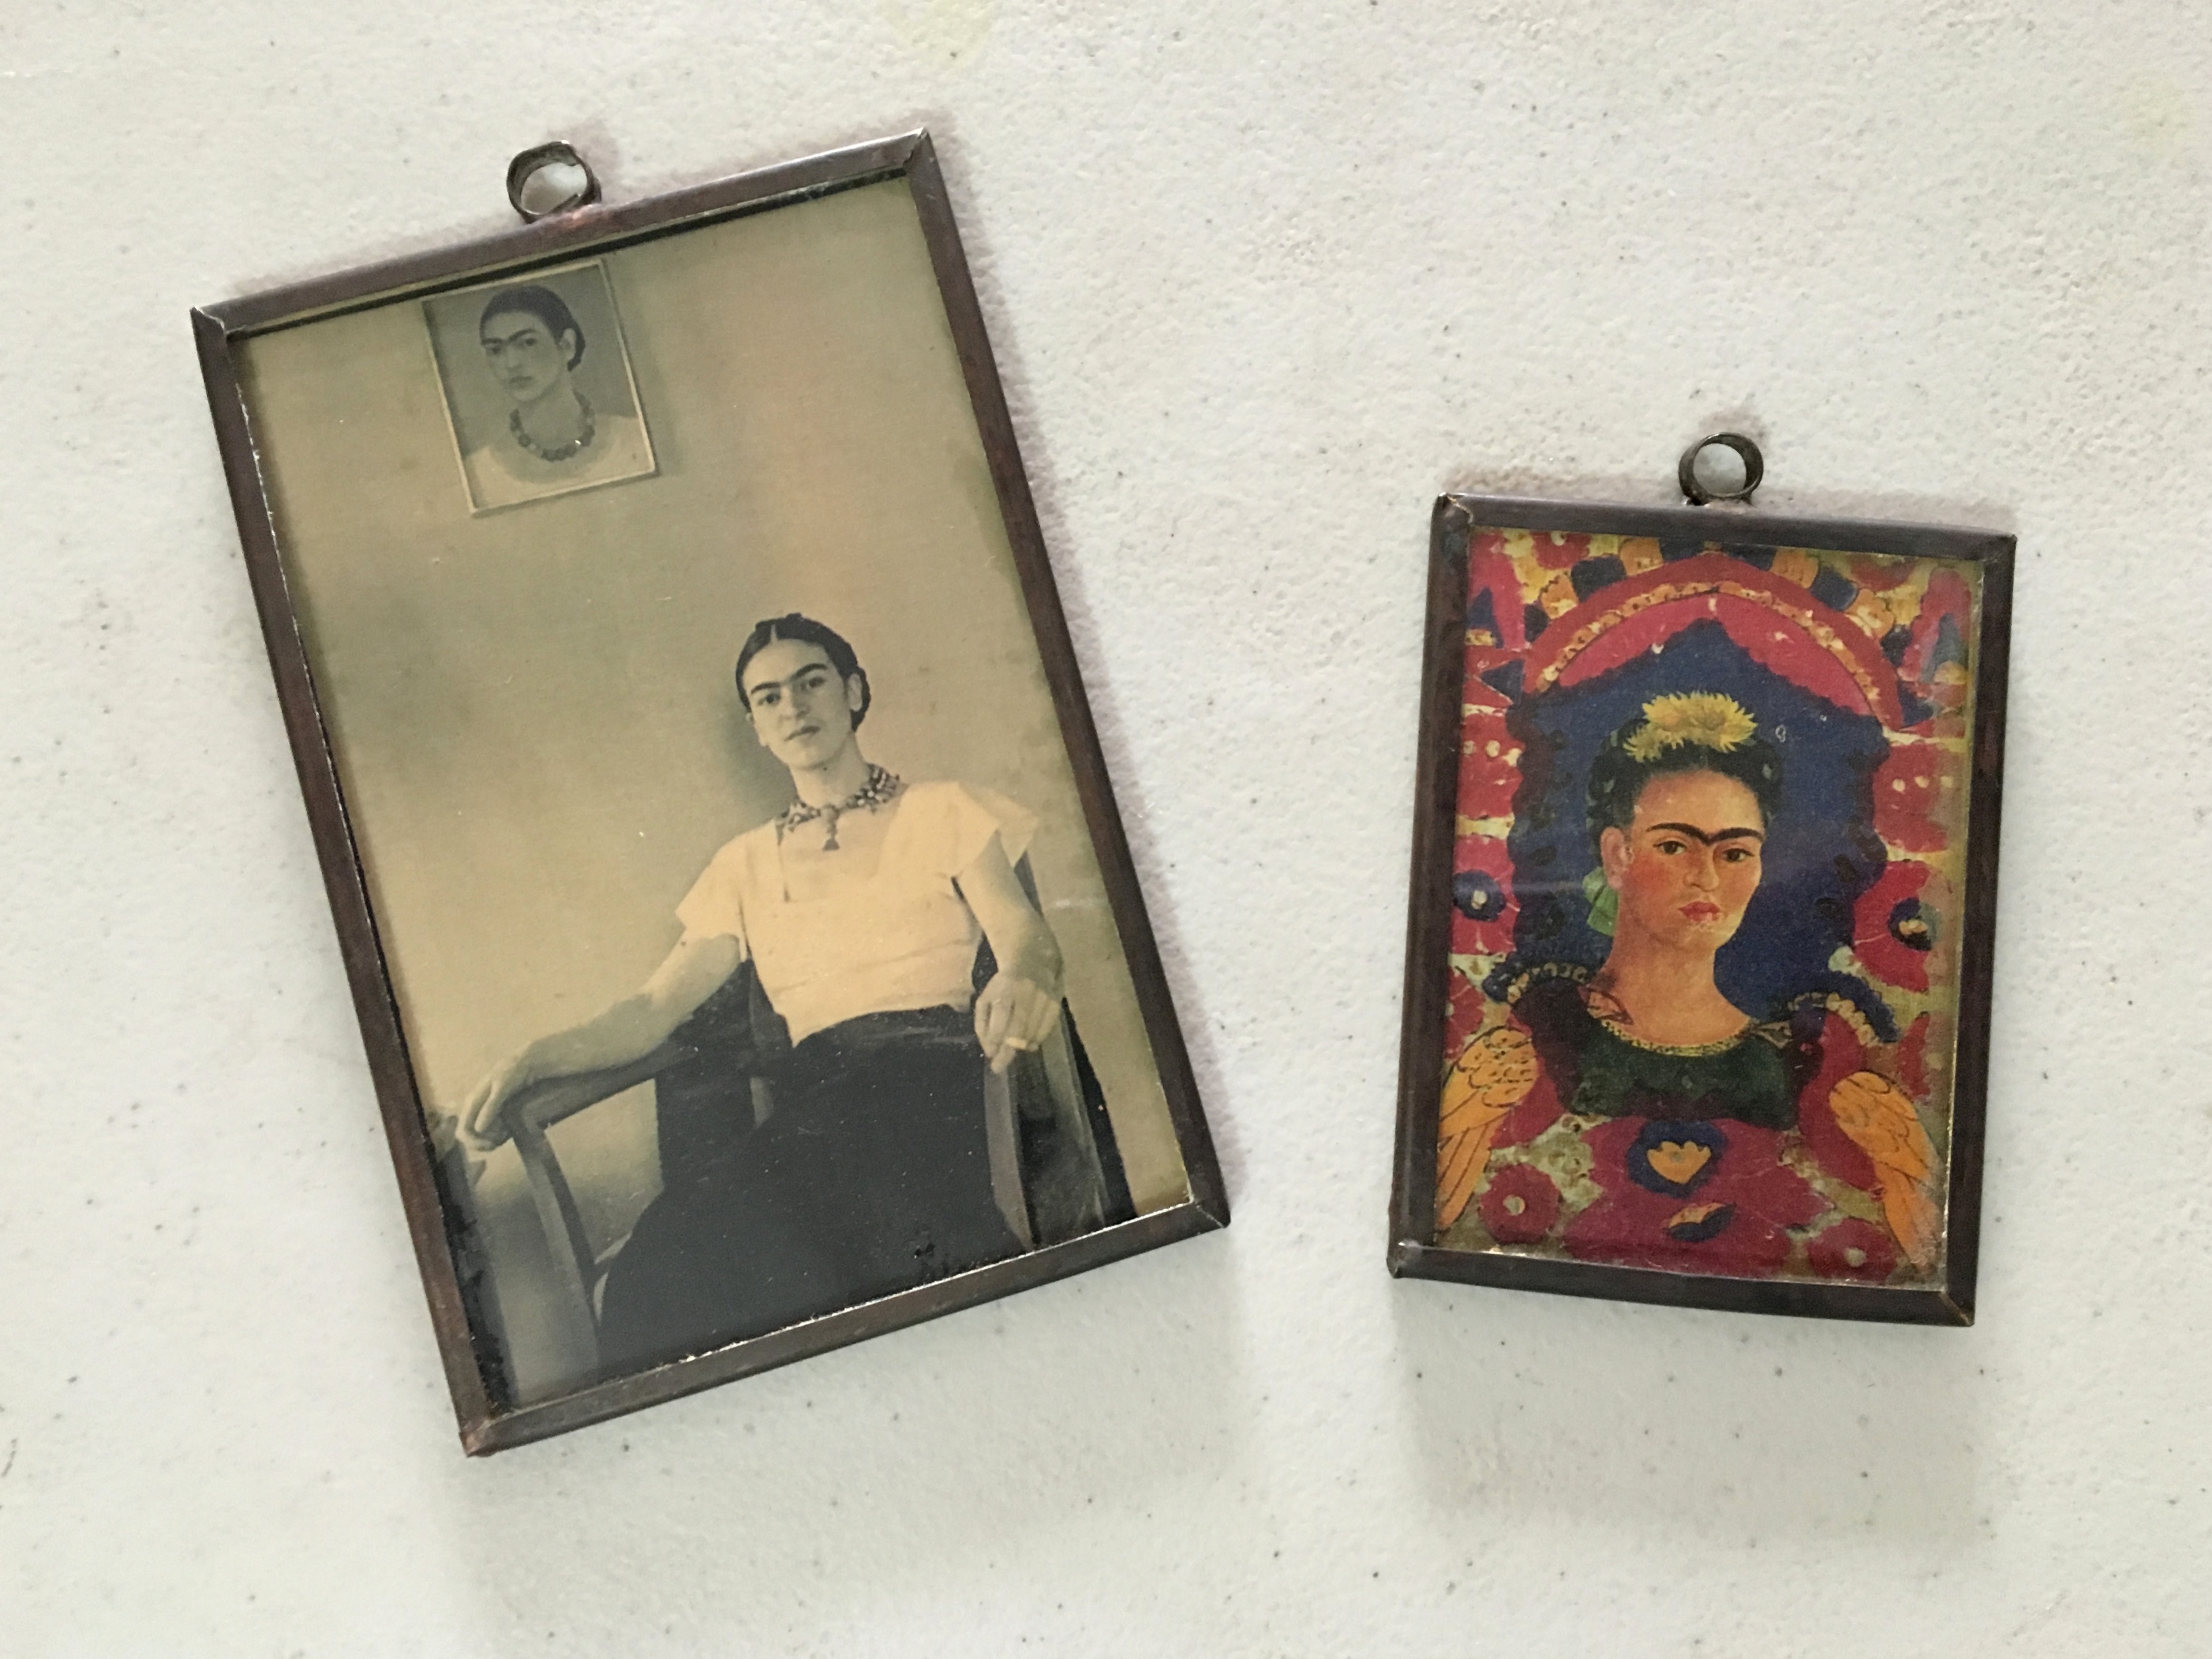
art, picture frame, shape